American Lutheran Congregation, Oslo

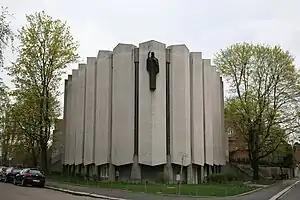
American Lutheran Church, Oslo

The American Lutheran Congregation is the largest English-speaking church in Oslo, Norway.